Takeover of Vanha

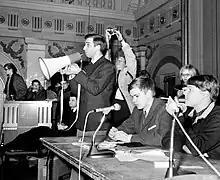
Occupants of the old student hall: Elias Tunkelo holding a megaphone, (right) and Jarmo Mäkelä sitting in front.

According to Jan Erola, the radicalized student movement became politicized soon after the occupation of Vanha at the turn of the year 1968–69. The communists split definitively into two camps: the majority ("saarelaiset"), following the chairman Aarne Saari, and the fiercely left-wing "taistolaiset", led by the vice-chairman Taisto Sinisalo.